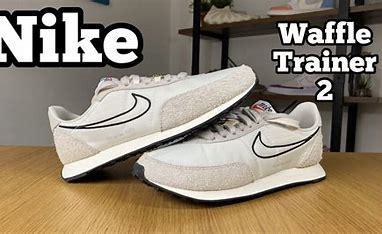
Brand: Nike
Model: Waffle 2